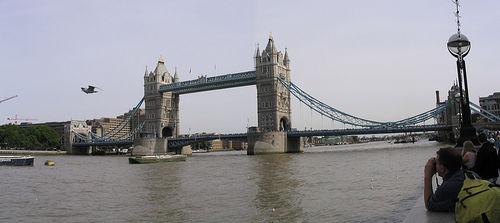
Weather: cloudy or overcast